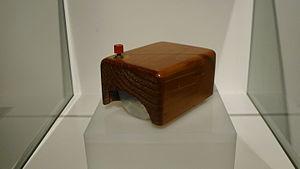
Une souris est un dispositif de pointage pour ordinateur. Elle est composée d'un petit boîtier fait pour tenir sous la main, sur lequel se trouvent un ou plusieurs boutons, et une molette dans la plupart des cas.